Lady Harriet Acland

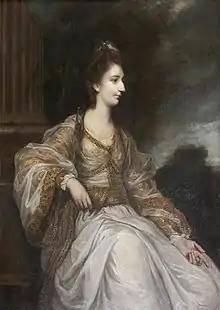
portrait by Joshua Reynolds

Lady Christian Henrietta Caroline Acland ("née" Fox-Strangways; 3 January 175021 July 1815) was a British noblewoman and diarist. She accompanied her husband to British North America and became celebrated for her personal courage. She is commemorated on one of the bronze reliefs on second floor of the Saratoga Monument in the State of New York.